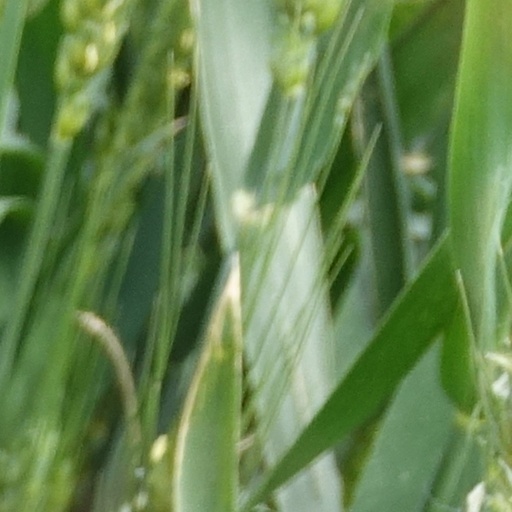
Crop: wheat